Hurricane Faith

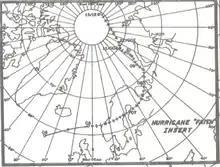
Track map of Hurricane Faith as an extratropical cyclone

At 00:00 UTC on August 29, Faith attained its maximum sustained winds of . After reaching maximum sustained winds late on August 29, Faith began to gradually weaken and decreased to Category 2 hurricane intensity early on August 30. By that time, the storm turned to the northeast around the periphery of an Atlantic subtropical anticyclone while located about midway between Bermuda and Florida. Faith remained well offshore of the East Coast of the United States and Atlantic Canada, after veering eastward on September 1. Thereafter, it began to accelerate and eventually curved northeastward. While approaching Europe, Faith's forward speed increased to as much as . At 0600 UTC on September 3, a minimum barometric pressure of was recorded – the lowest in relation to the storm. On September 4, Faith transitioned into an extratropical storm retaining Category 2 equivalent winds. It continued to weaken as it neared the Faroe Islands and crossed the North Sea. The extratropical remnants of Faith headed eastward and affected Norway with winds as high as . Tracking over Scandinavia, the extratropical storm weakened to the equivalent of a tropical depression before entering the Soviet Union (present day Russia). Eventually, the storm degenerated into an extratropical low pressure area, curved northward, and retained its identity until September 15, when it was over Franz Josef Land, which is roughly from the North Pole.